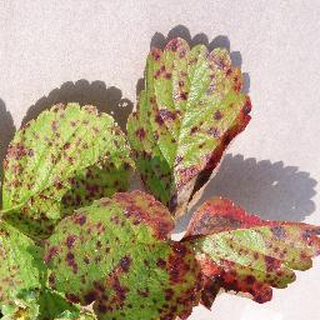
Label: strawberry_leaf_scorch